Leeds Arts University

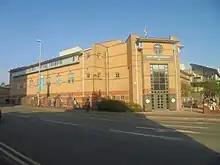
Main campus in 2018

It was founded in 1846 as the Leeds School of Art. From 1968 to 1993 it was known as Jacob Kramer College, after Jacob Kramer, having lost part of its provision to Leeds Polytechnic (the future Leeds Beckett University). It was known as Leeds College of Art and Design until 2009, and then as Leeds College of Art. In August 2017, the school was granted university status and the name was changed to Leeds Arts University.